The Little American

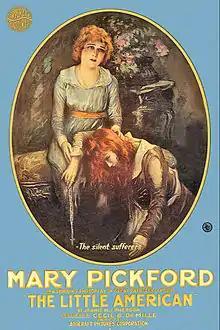
Film poster

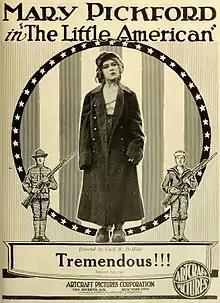
ad for the film

The Little American is a 1917 American silent romantic war drama film directed by Cecil B. DeMille. The film stars Mary Pickford (who also served as producer) as an American woman who is in love with both a German soldier and a French soldier during World War I. Art direction for the film was done by Wilfred Buckland. John Hay Beith was technical advisor on the film, credited under his pen name, Ian Hay.